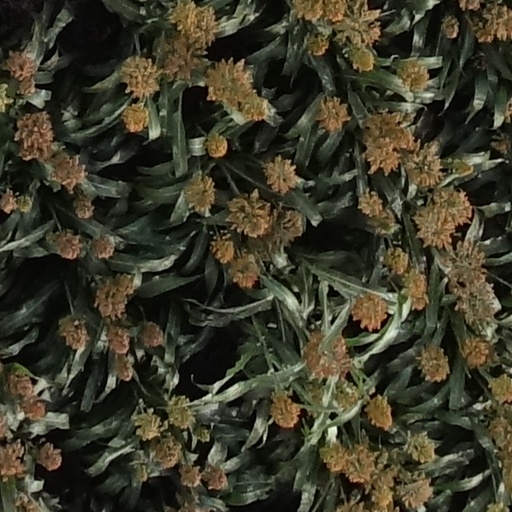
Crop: sorghum